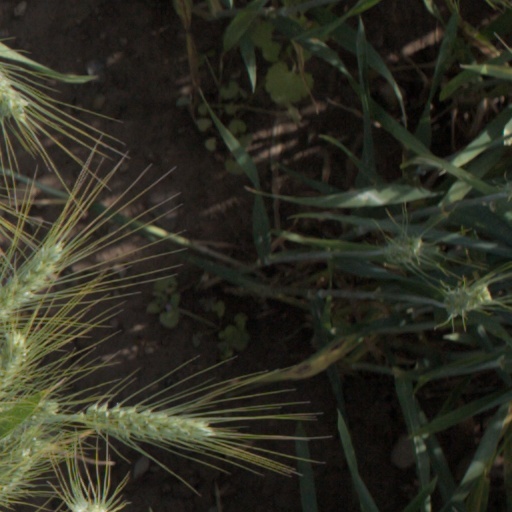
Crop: wheat